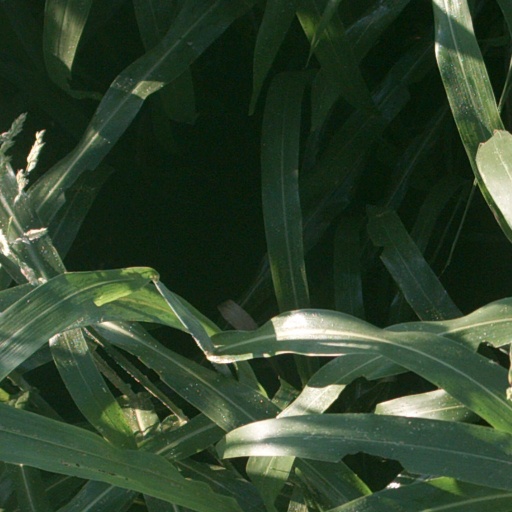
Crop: sorghum